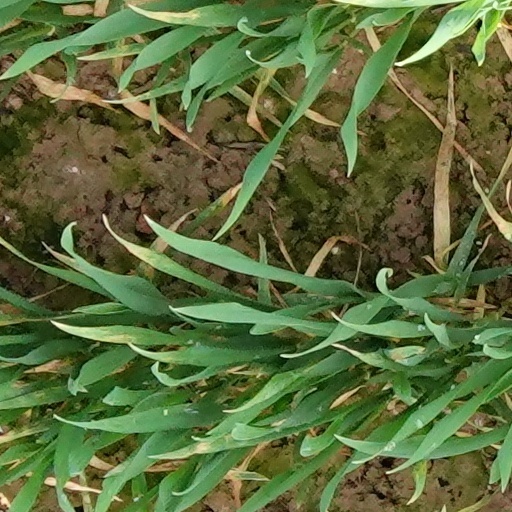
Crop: wheat